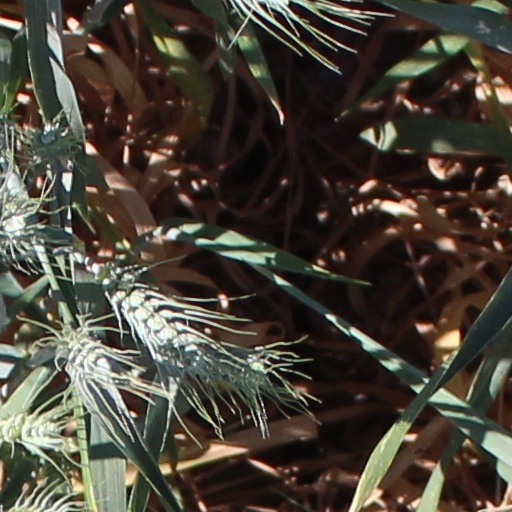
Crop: wheat